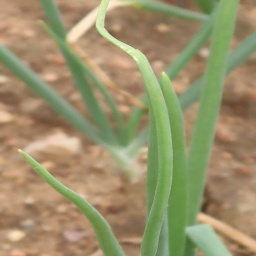
Label: Iris yellow virus